Induction shrink fitting

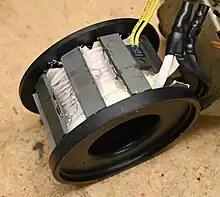
Induction coil operating at 10-14 kHz, designed for shrink-fitting machine tools.

As shrink fitting requires a uniform heating of the component to be expanded, it is best to try to use the lowest practical frequency when approaching heating for shrink fitting. Again the exception to this rule can be when removing parts from shafts.